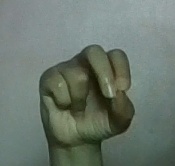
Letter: gaaf